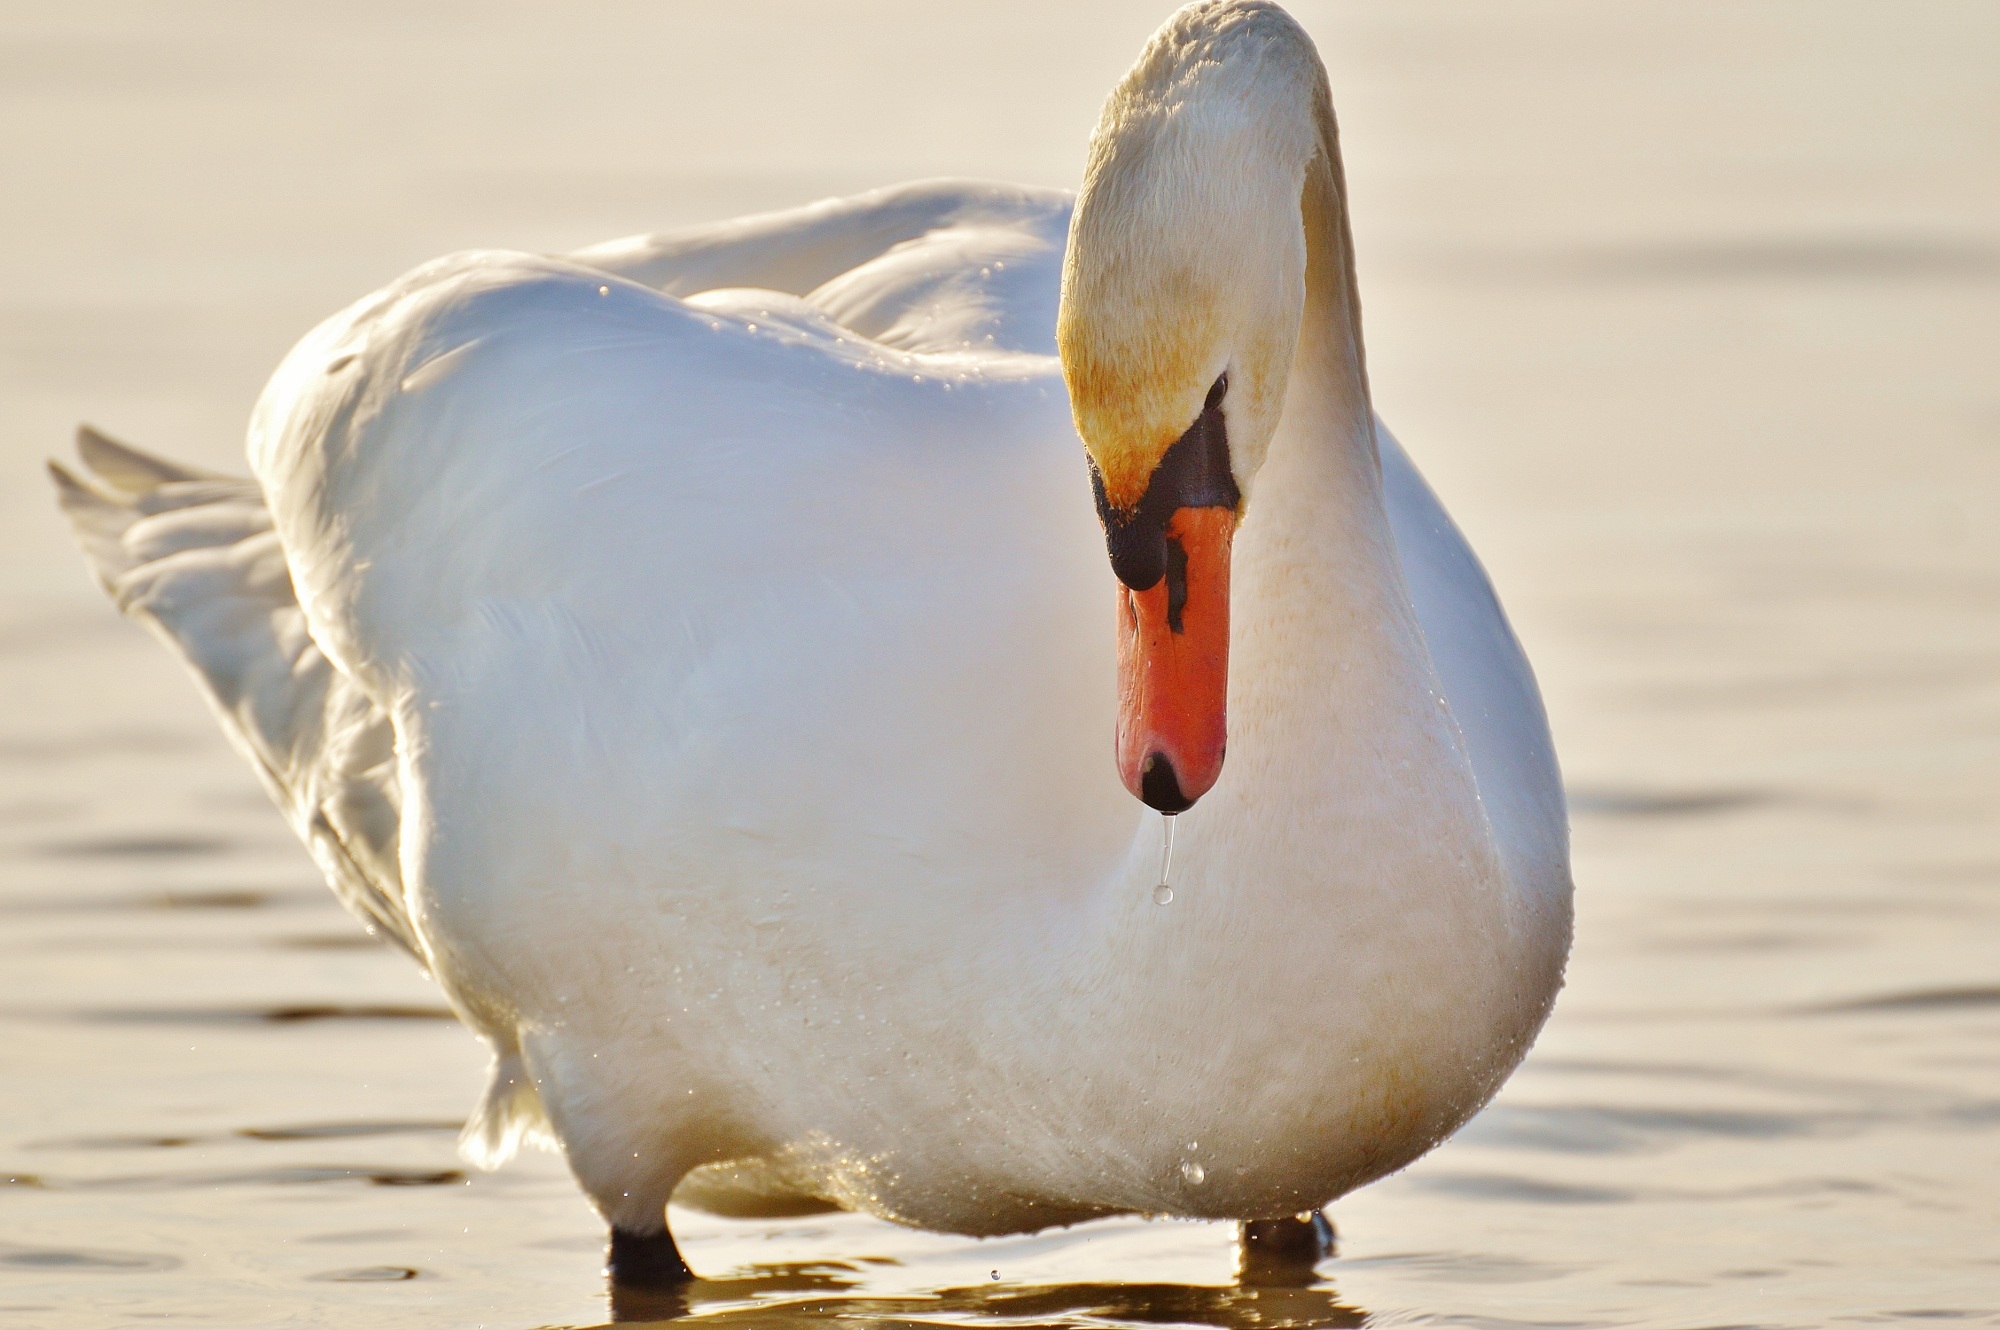
water, bird, wing, lake, seabird, beak, feather, fauna, plumage, close up, swan, duck, vertebrate, waterfowl, water bird, animal world, lake constance, ducks geese and swans